Cathedral of St. John in the Wilderness

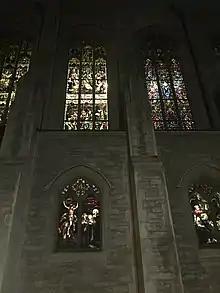
St. John’s stained glass windows at night, August 2018

The first cathedral was at 20th and Welton and held its first services in 1881. Dean H. Martyn Hart was the first dean of the cathedral and he worked with other Denver clergy in 1887 to create the Denver Charity Organization, the first community charity solicitation fund in the United States - later renamed the United Way.